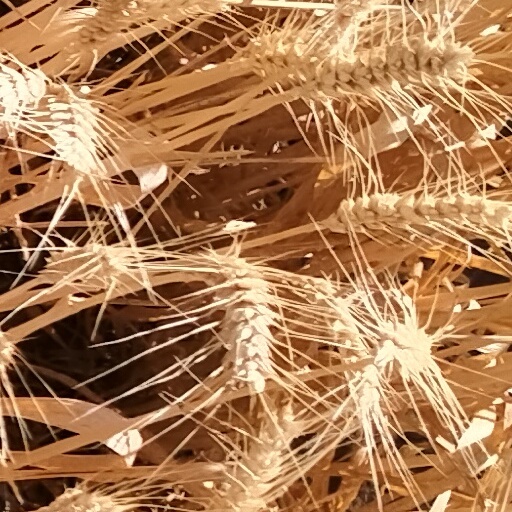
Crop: wheat